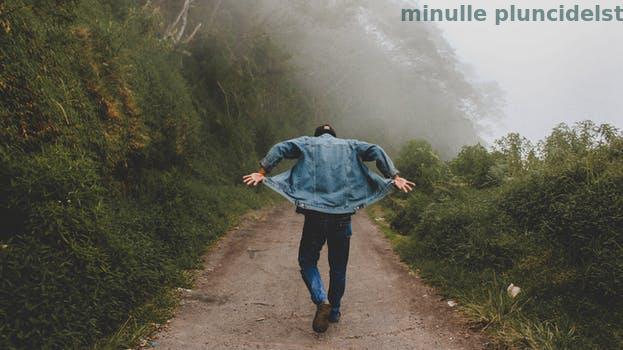
Label: Watermark